Massimo Trella

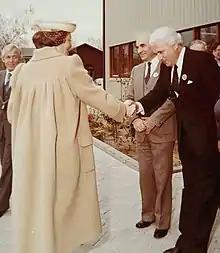
Visit of the Queen of Nederlands by ESTEC on 1984

From 1969 he was appointed consultant for the Italian Minister of Scientific Research and secretary of the CIAs (Interministerial Committee for Space Activities) and joined the study committee on the aeronautical industry at the Ministry of Economy for the definition of the government plan of economic investments.